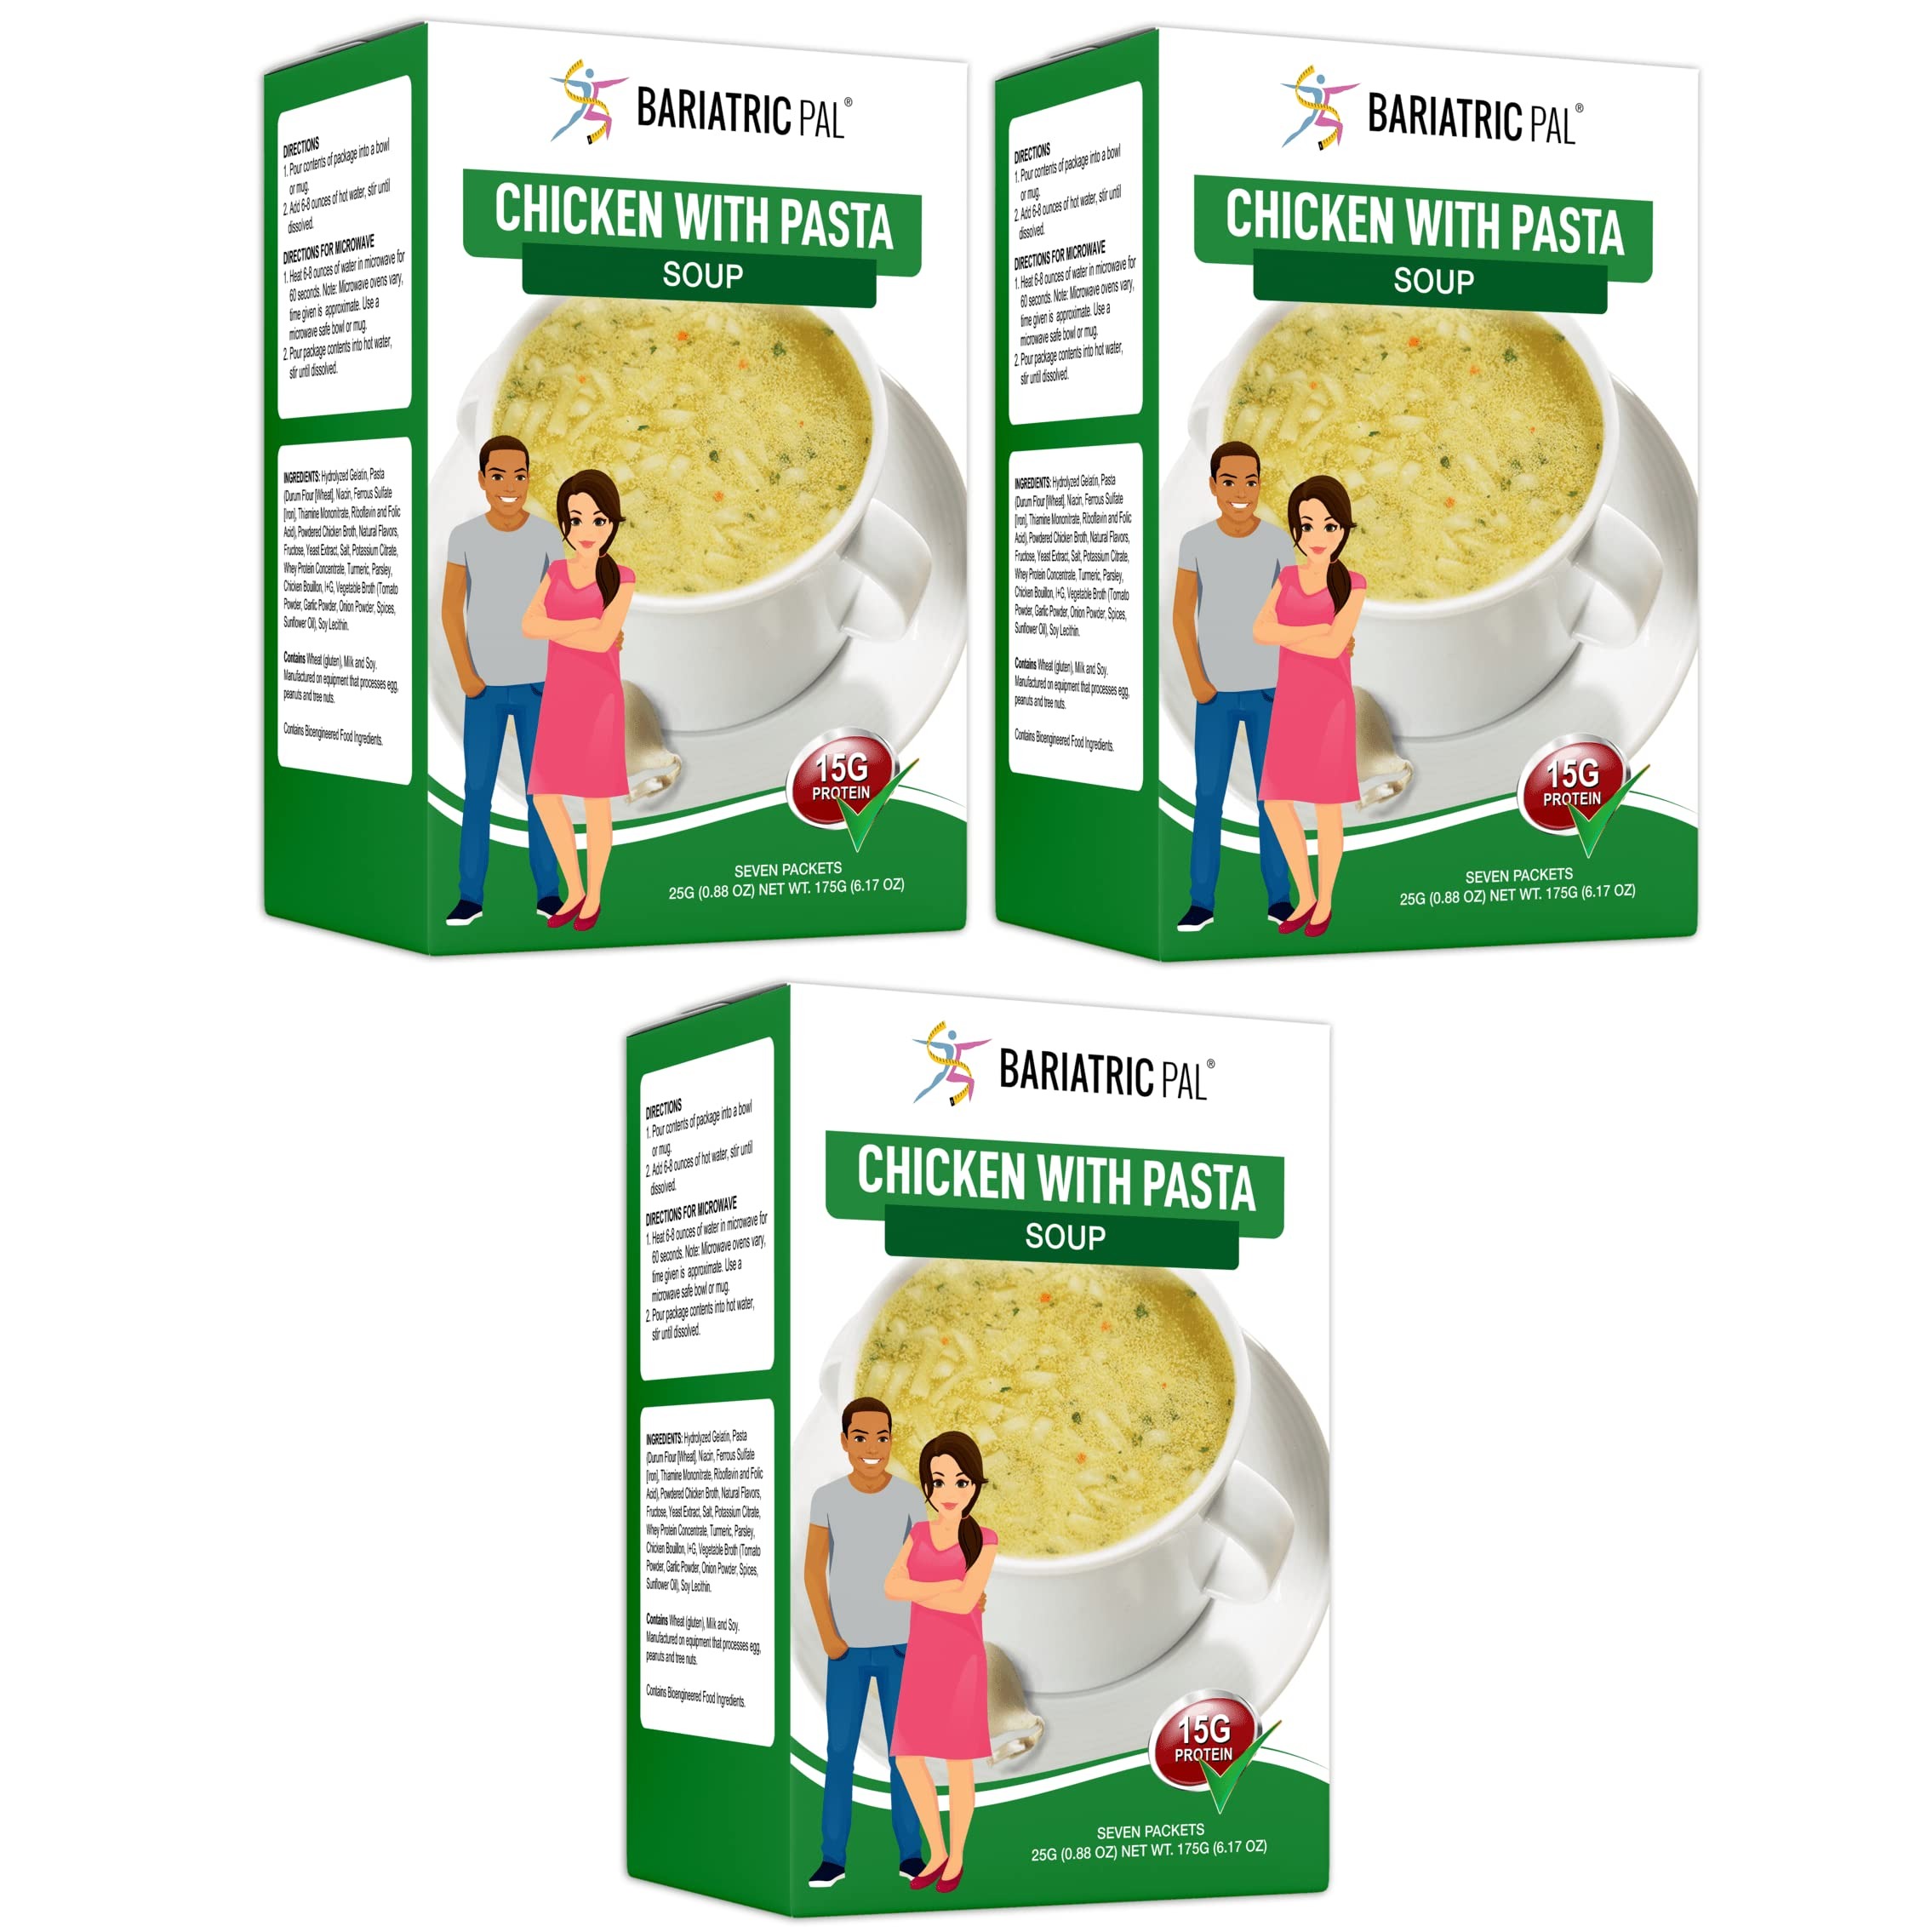
Item Name: BariatricPal Protein Soup - Chicken with Pasta (3-Pack)
Bullet Point 1: 90 calories, 15 grams protein
Bullet Point 2: Contains natural flavors
Bullet Point 3: Suitable for the Pre Op and Post Op Liquid Diets (pureed recommended), Solid Foods, Weight Loss, and Maintenance diets
Bullet Point 4: Suitable for gastric sleeve, gastric bypass, duodenal switch and gastric band patients
Bullet Point 5: A great snack, lunch or dinner
Product Description: There may be times before or after weight loss surgery when your doctor puts you on a liquid diet and you need a savory alternative to sweet protein shakes. Or, you may just want a warm and filling quick meal while you’re on a high-protein weight loss diet. The BariatricPal Protein Soup is your mealtime solution. Just add water and enjoy your instant high-protein soup. The BariatricPal Protein Soup – Chicken with Pasta is a hearty, protein-rich option. How else can you get the protein you need in a chicken noodle soup that’s still low in carbs? We make it easy to stick to your bariatric diet. 7 packets per box.
Value: 18.51
Unit: Ounce

Price: 46.47